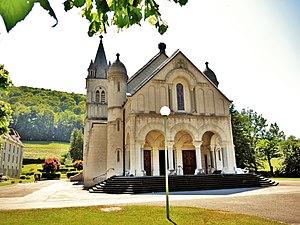
Basilique sainte Jeanne-Antide.
Sancey-le-Long est une ancienne commune française située dans le département du Doubs en région Franche-Comté, faisant partie, depuis le 1ᵉʳ janvier 2016, de la commune nouvelle de Sancey.
Commune nouvelle créée le 1ᵉʳ janvier 2016, Sancey résulte de la fusion de Sancey-le-Grand et de Sancey-le-Long. Situé dans le département du Doubs, en région Bourgogne-Franche-Comté, le village fait partie de la Communauté de Communes du Pays de Sancey-Belleherbe. Ses habitants sont les Sancéens et Sancéennes.